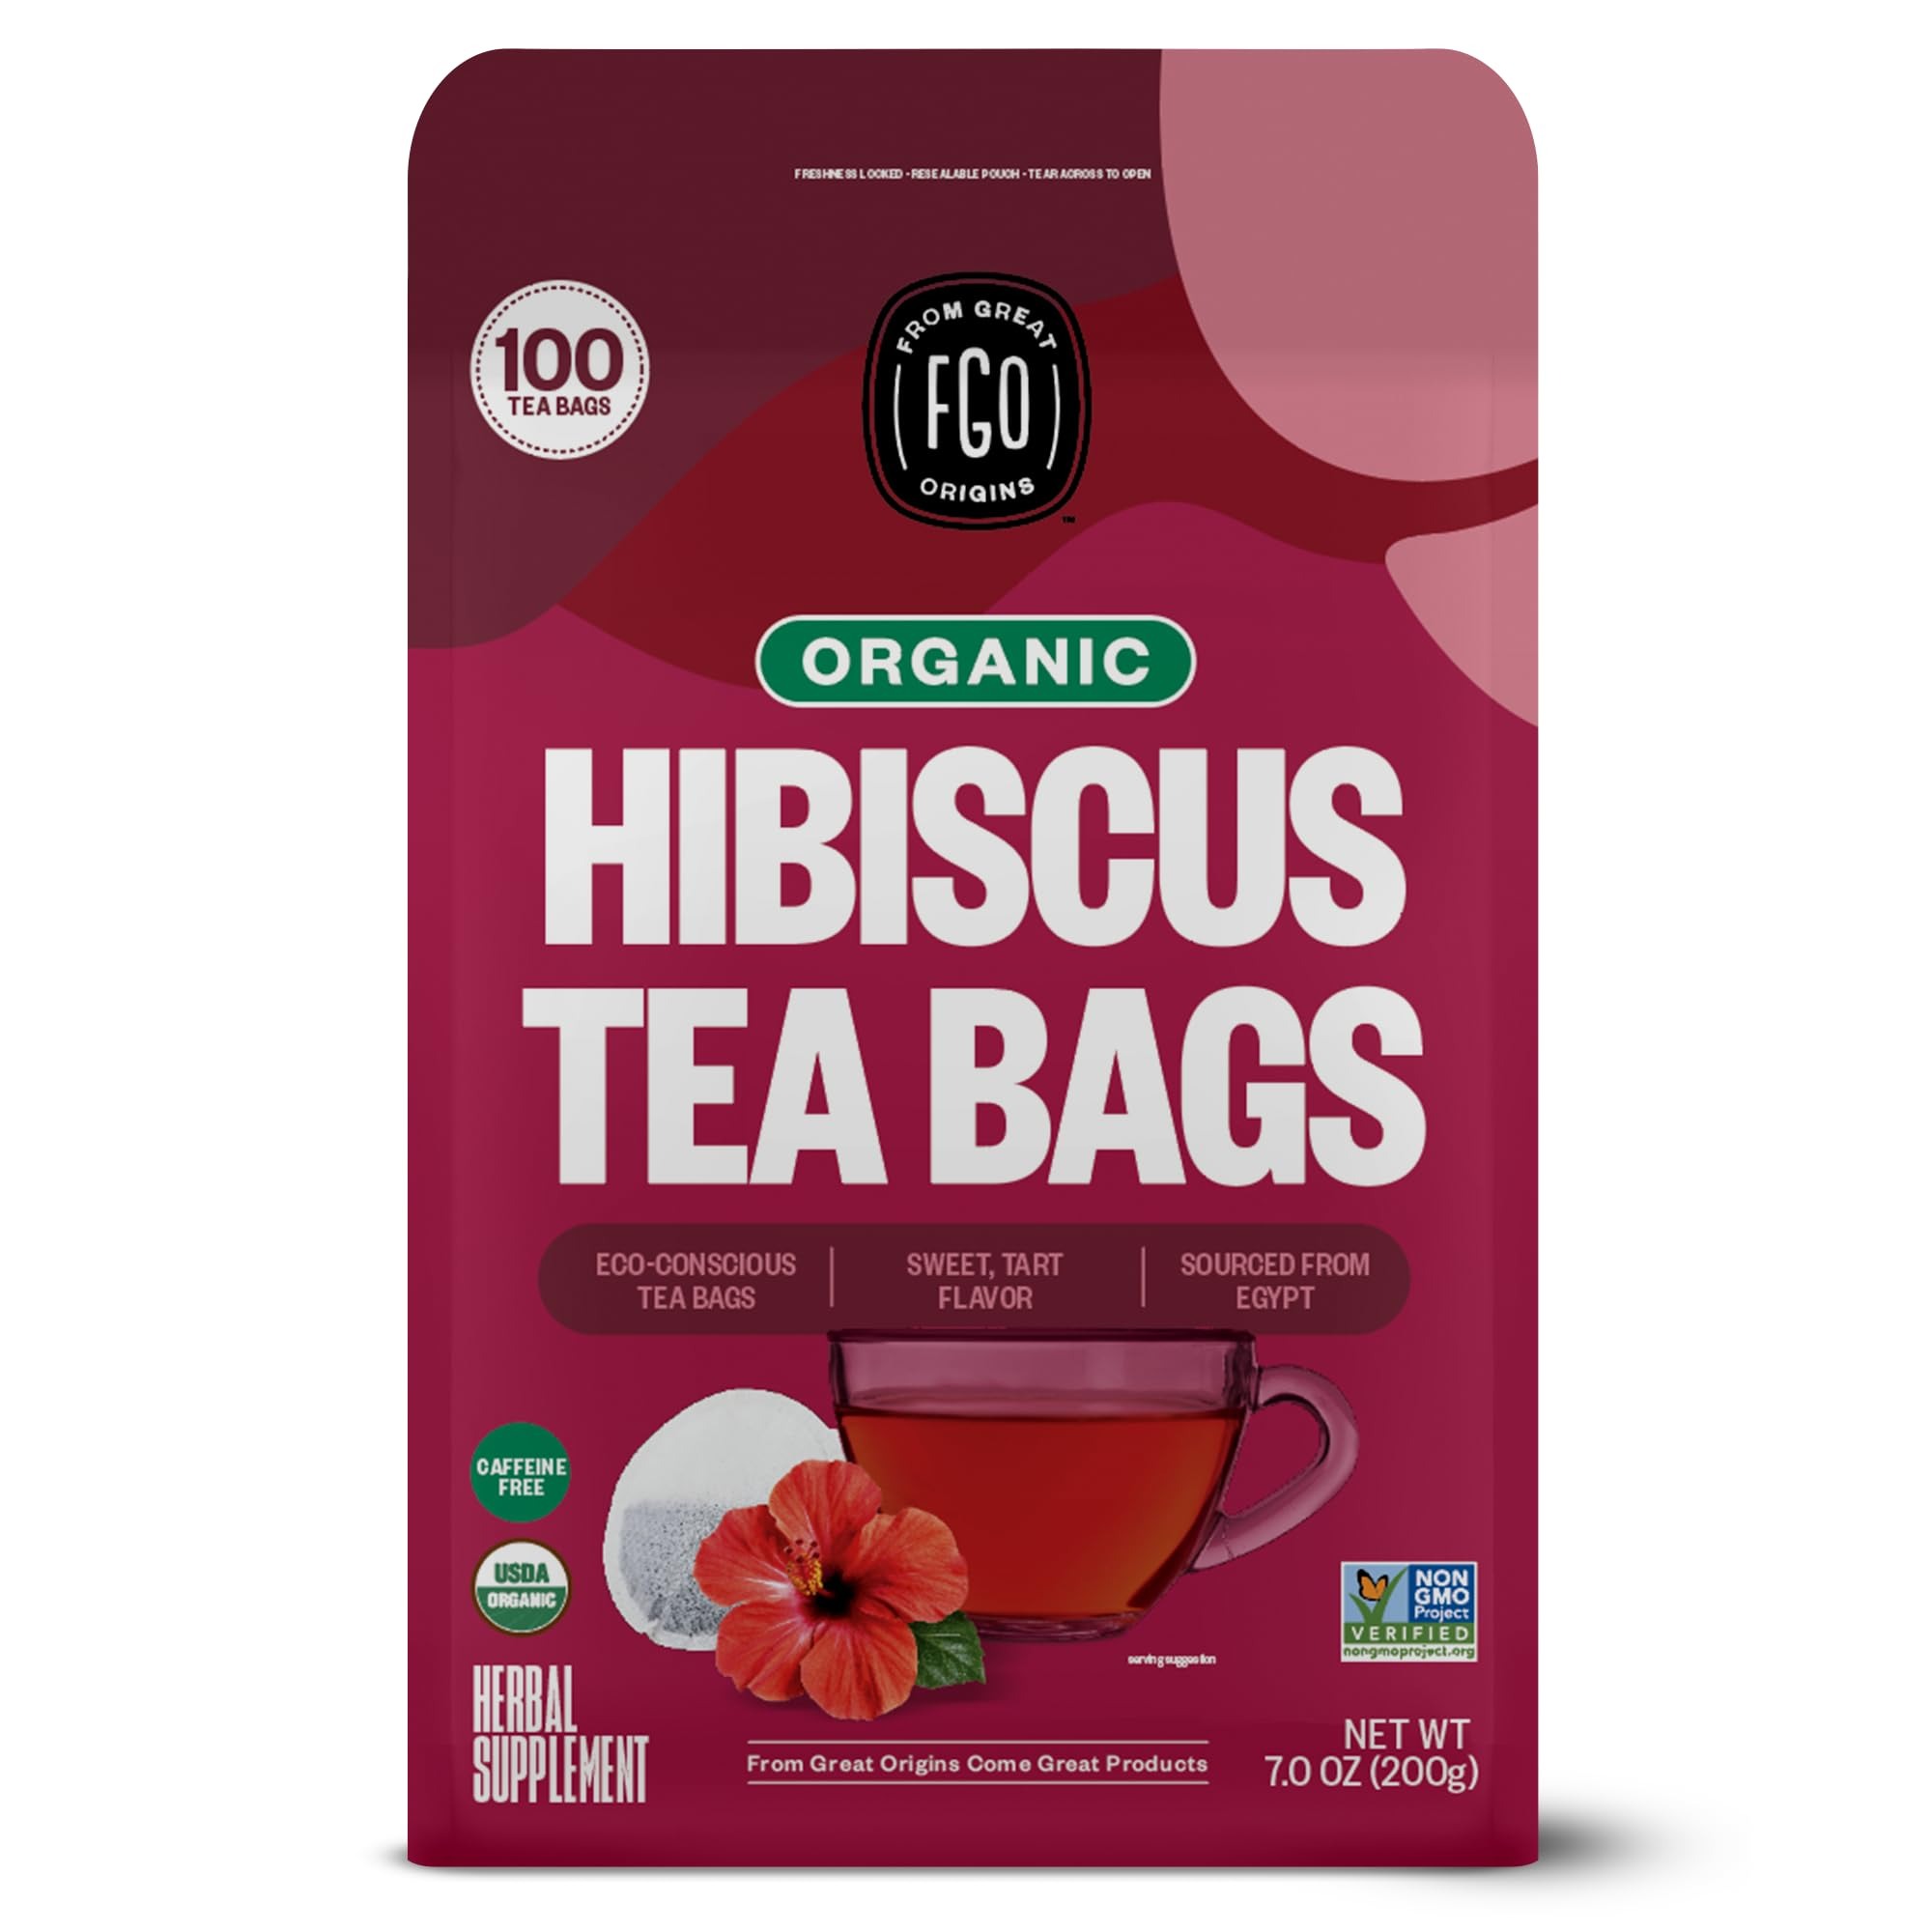
Item Name: FGO Organic Hibiscus Tea, 100 Count, Eco-Conscious Tea Bags, Caffeine Free, Packaging May Vary (Pack of 1)
Bullet Point 1: HIBISCUS TEA BAGS - 100 Tea Bags filled with premium hibiscus from Egypt.
Bullet Point 2: ORGANIC HIBISCUS TEA - The tea is filled into tea bags and packed into foil-lined kraft bags in California
Bullet Point 3: 100 ECO-CONSCIOUS TEA BAGS - Our premium tea bags are constructed of Abacá Hemp Fiber Paper. They are free of dyes, adhesive, glue and chlorine bleach. No staples, strings, bags or extra waste - just delicious tea!
Bullet Point 4: CERTIFIED USDA ORGANIC & NON-GMO - All our products are certified USDA Organic and certified Non-GMO. Look for the USDA Organic and Non-GMO Project seals on our products!
Bullet Point 5: LOVE IT OR WE BUY IT - We don’t think you should pay for products that you don’t love. If you aren’t enjoying our products, simply let us know and we will refund your order - it’s as easy as that!
Product Description: The bloom of the Hibiscus flower is fleeting - lasting only one or two days! Specialty hybrids can have longer-lasting blooms, some lasting up to one week, and tropical hibiscus can be kept in bloom all year indoors. Our premium Organic Hibiscus Flowers are sourced from Egypt with a lovely pink hue and a sweet, slightly tart flavor. Tastes Like: sweet & tart Caffeine Level: caffeine-free DETAILS Ingredients Organic Hibiscus Flowers (Hibiscus sabdariffa) Storage Store in a cool, dark or dry place. Country of Origin Sourced from Egypt Allergens Intercropped in fields that also grow peanuts. HOW TO USE An ideal guilt-free beverage to replace more sugary sips. Hot or Iced Tea. Adds delicIous flavor and beautiful as a cocktail + mocktail ingredient. Preparation: Add 8 ounces of boiling water and steep tea for 5-7 minutes.
Value: 100.0
Unit: Count

Price: 23.205